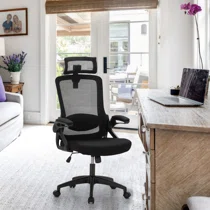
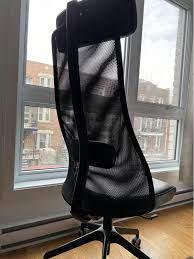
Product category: items_chair
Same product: no